Fred Hirsch (entrepreneur)

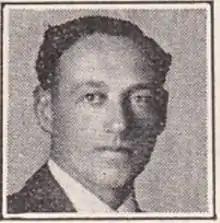
Ehret Health Club Newsletter, c. 1930

Fred Siegfried Hirsch (October 4, 1888 - September 11, 1979) was an American naturopath, entrepreneur, salesman, and author best known for his association with alternative health educator Arnold Ehret. He was the long-term proprietor of Ehret Literature Publishing Company, which published books on dieting, detoxification, fasting, health, naturopathy, longevity, and physical culture.